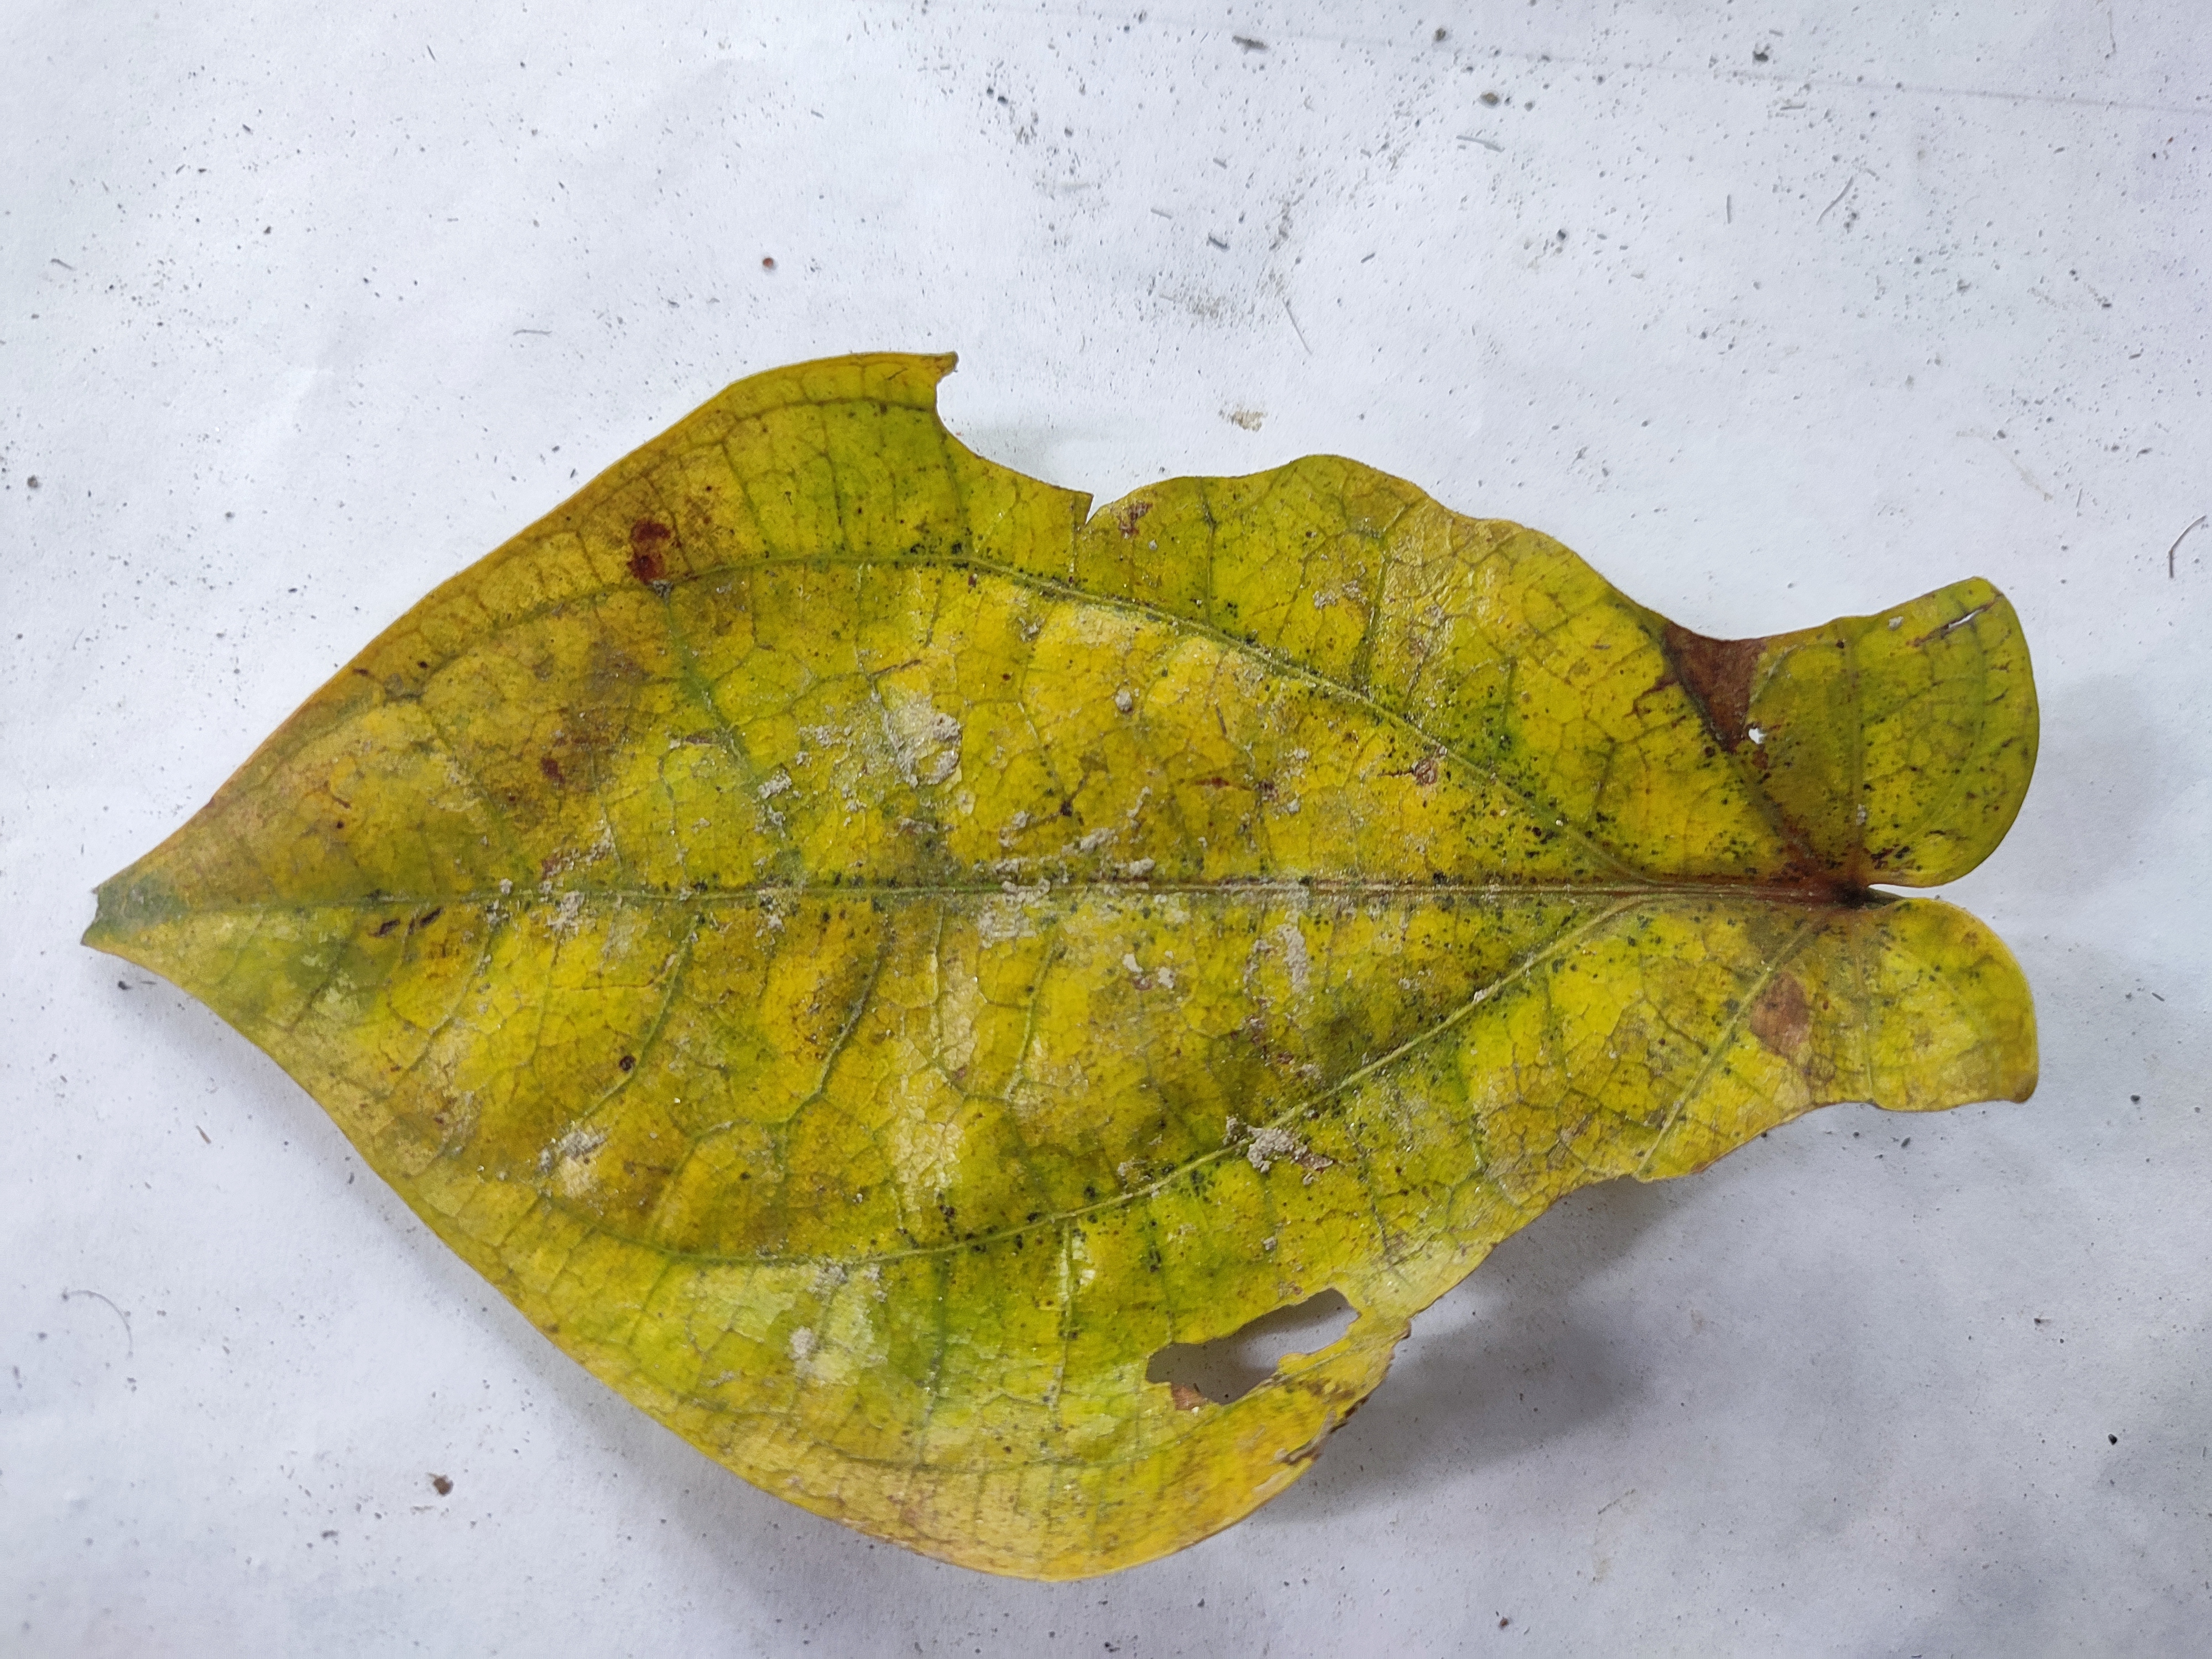
Label: Dried_Leaf